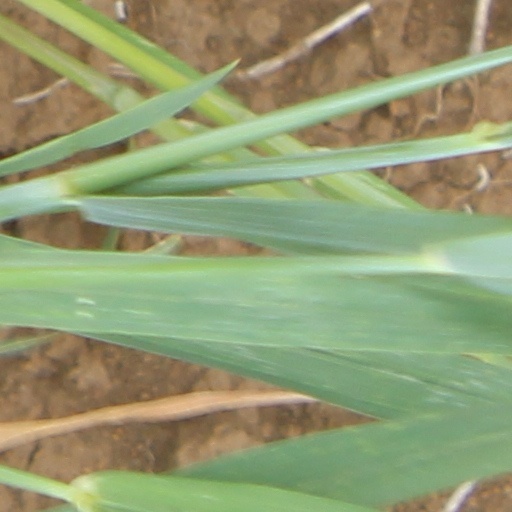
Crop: wheat